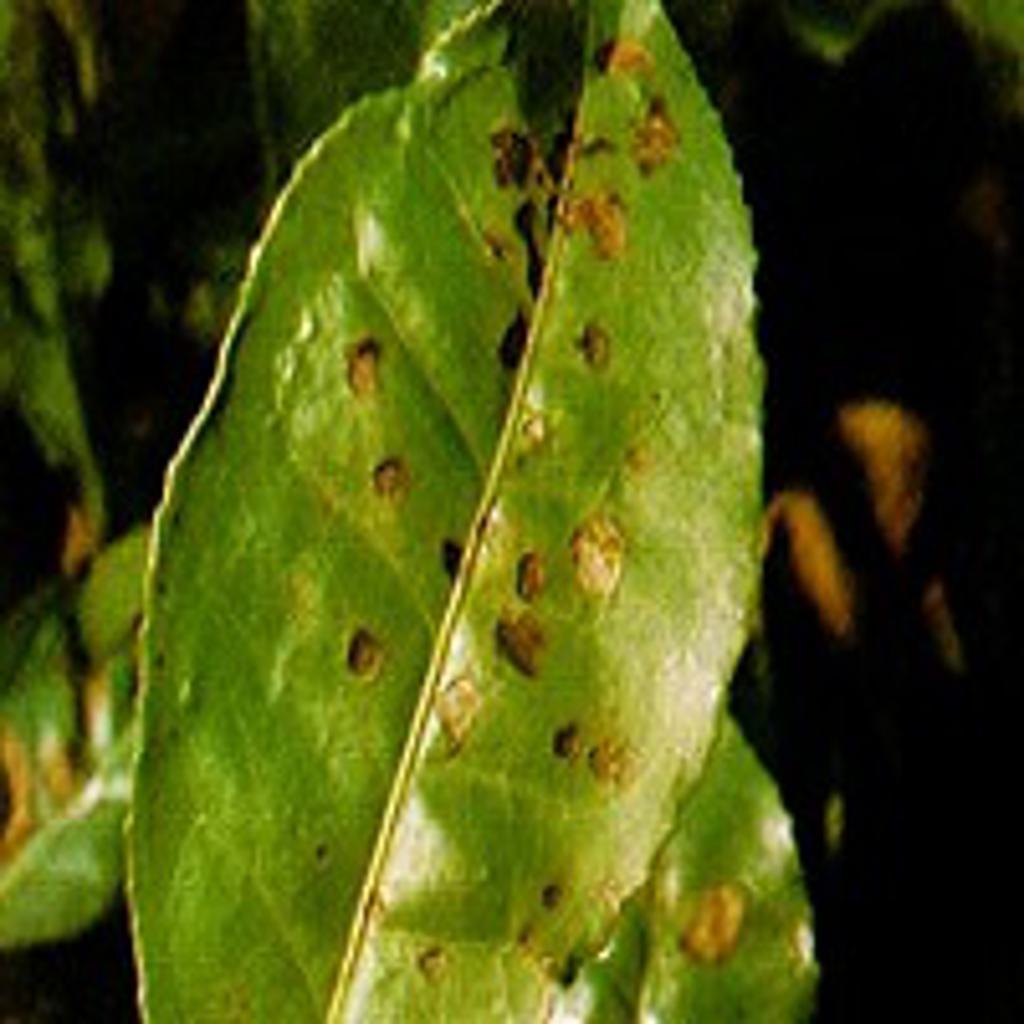
Label: Tea red scab